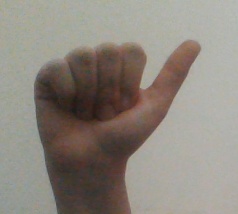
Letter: dhad